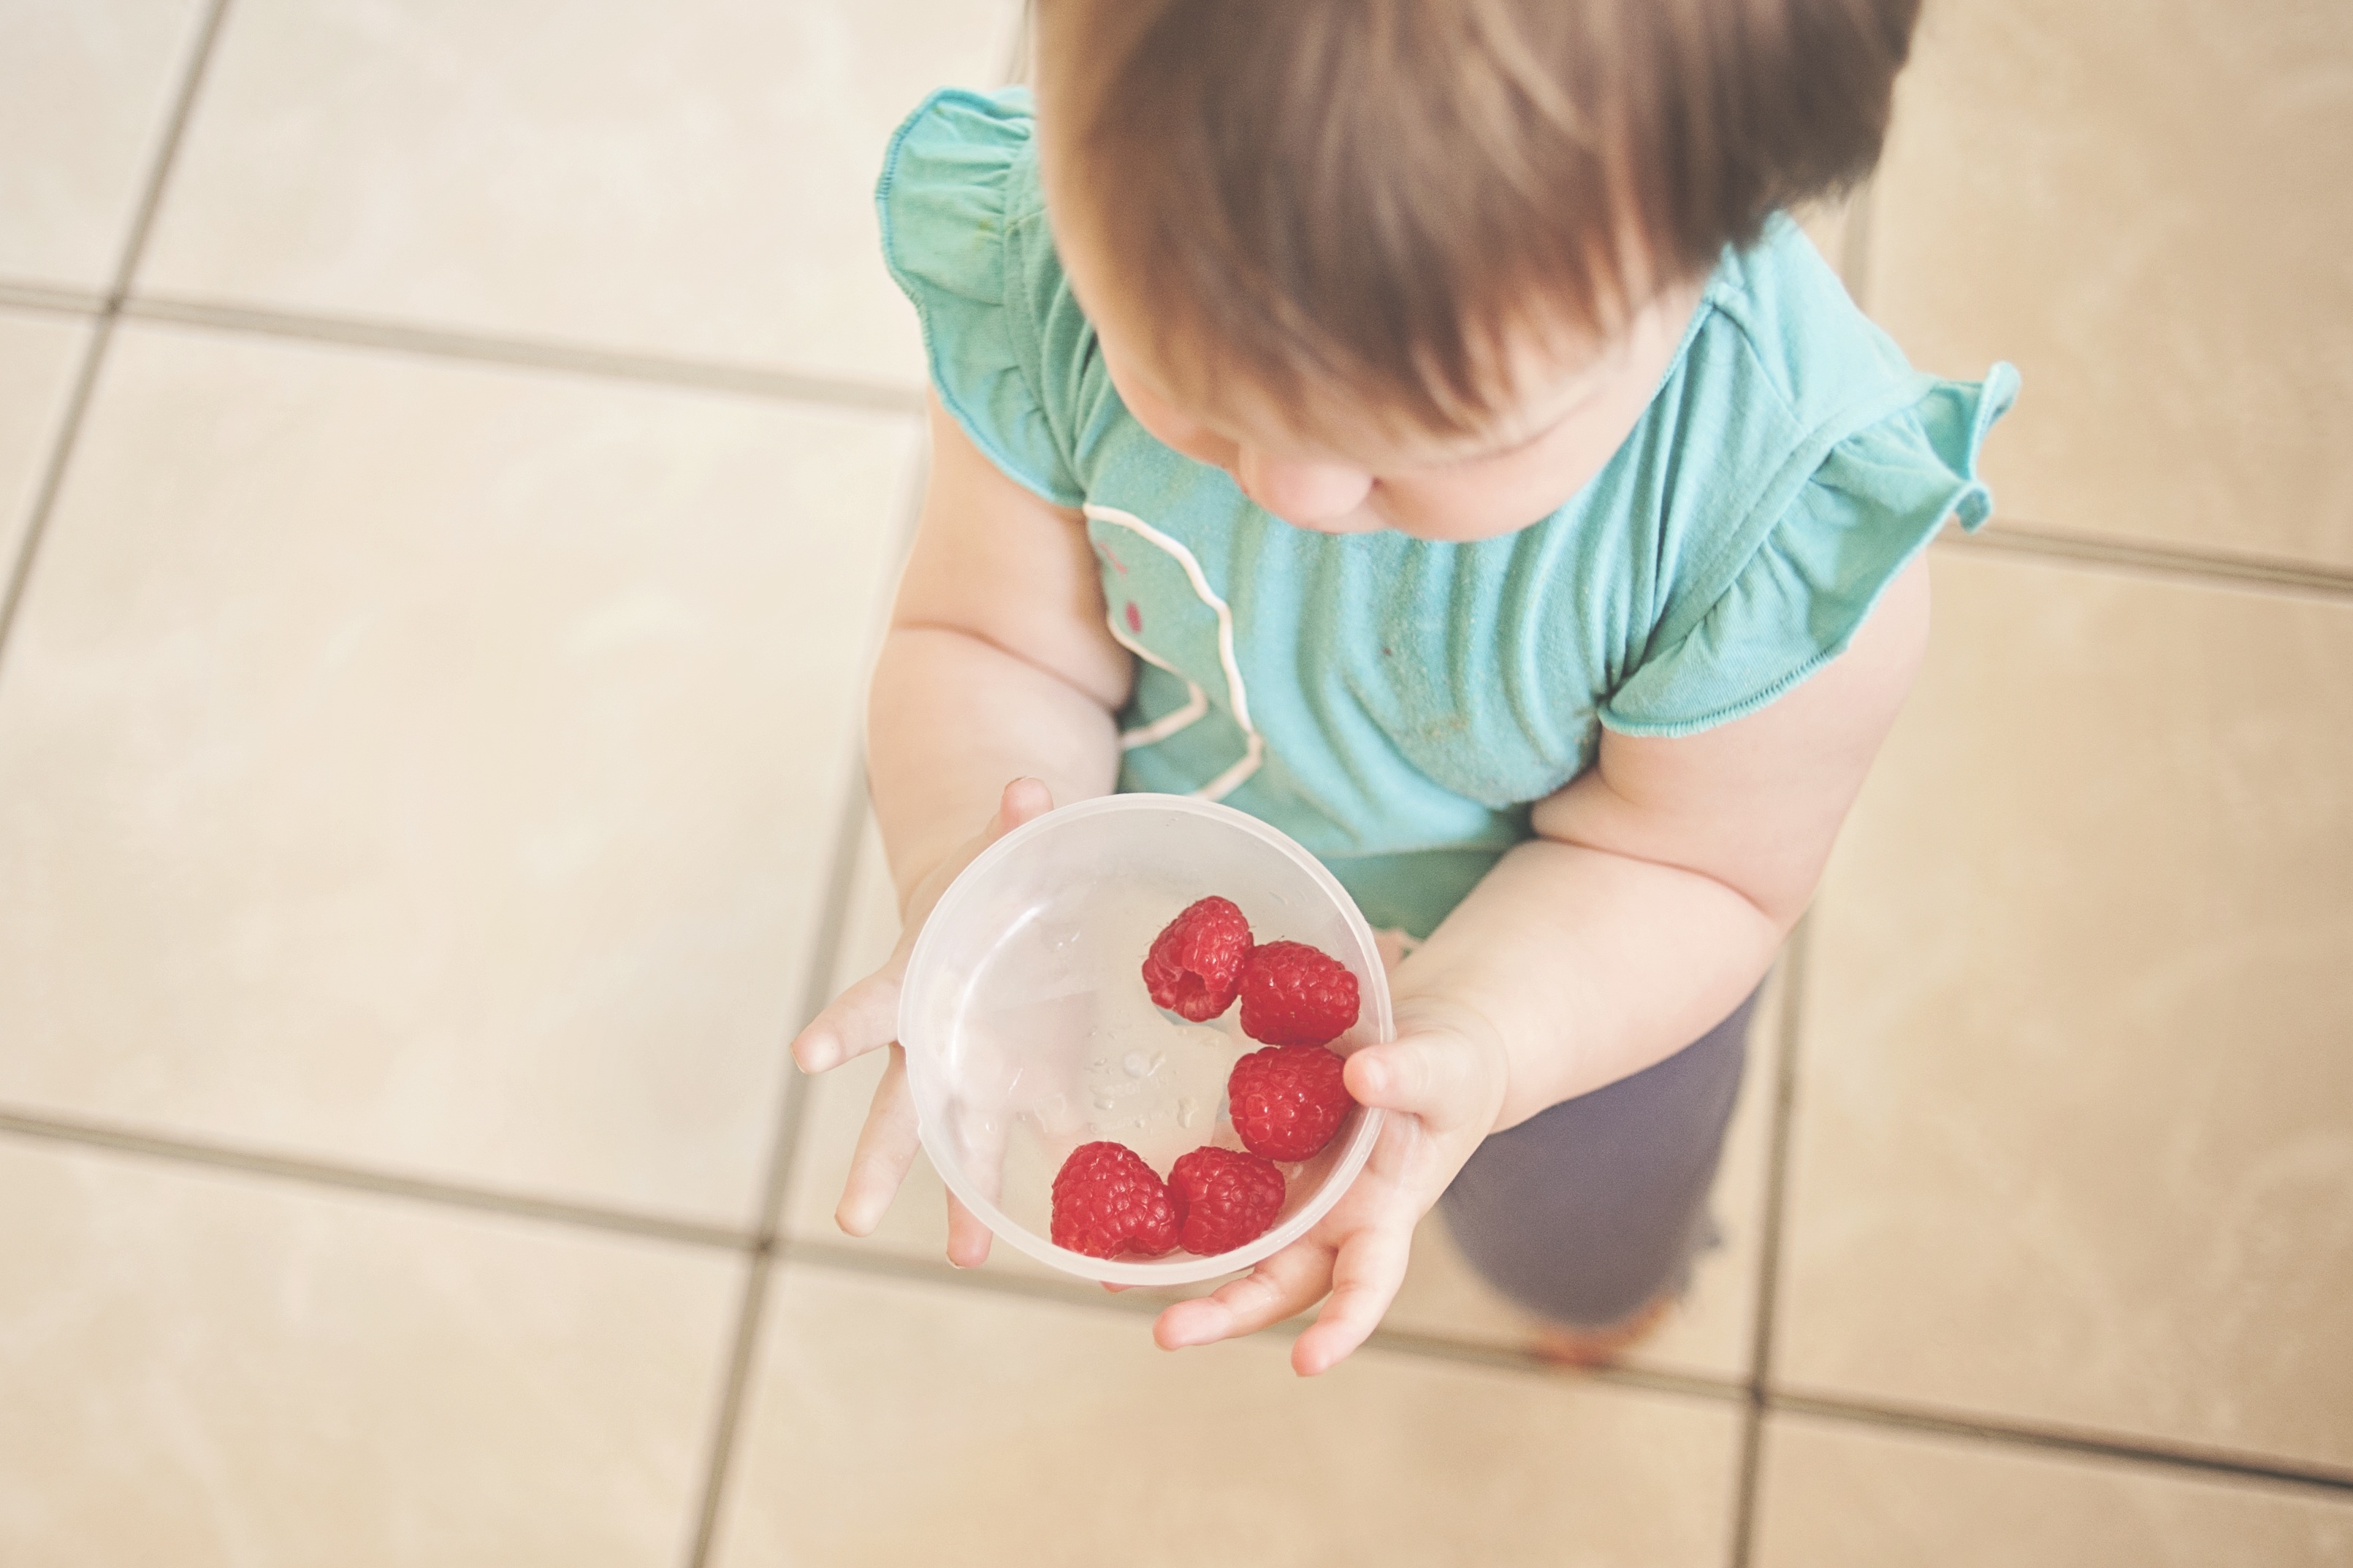
hand, girl, play, fruit, floor, kid, cute, food, child, pink, holding, childhood, caucasian, infant, toddler, raspberries, skin, adorable, sweetness, flooring